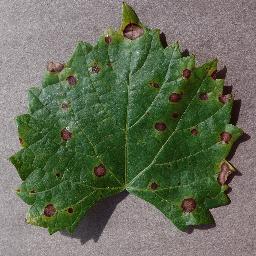
Label: Grape___Black_rot